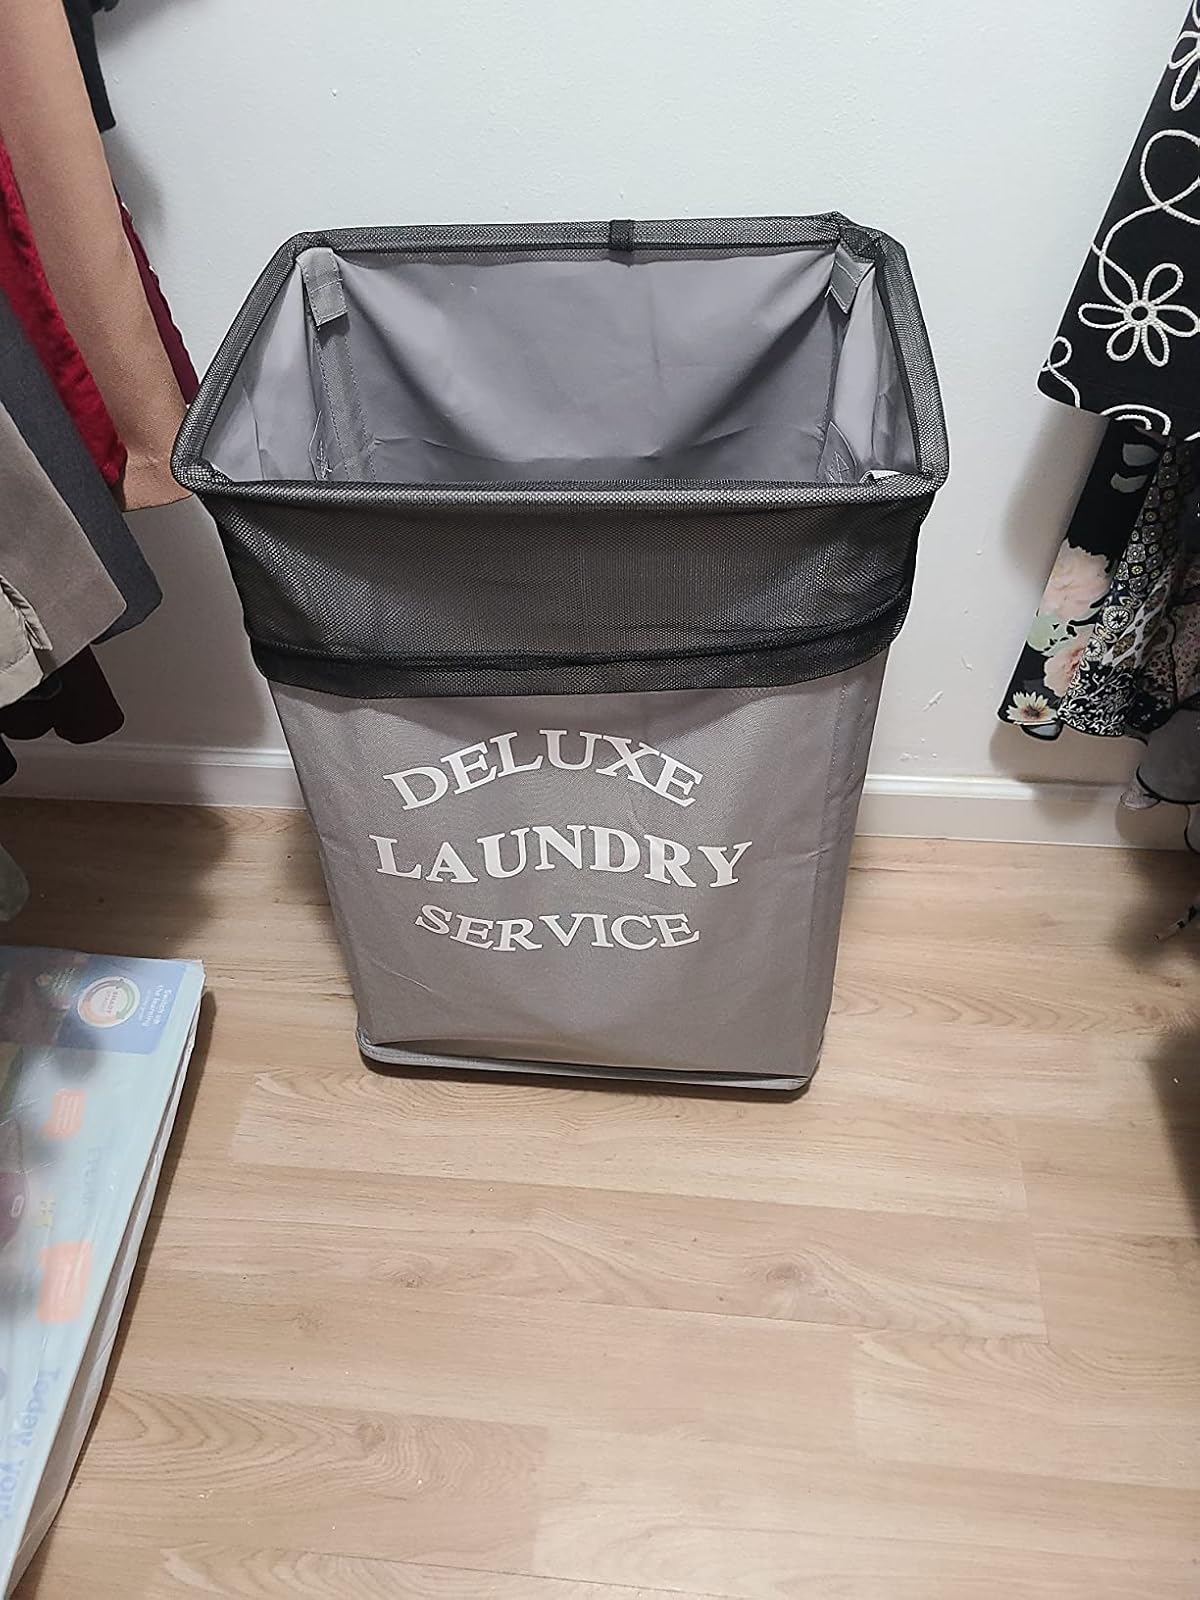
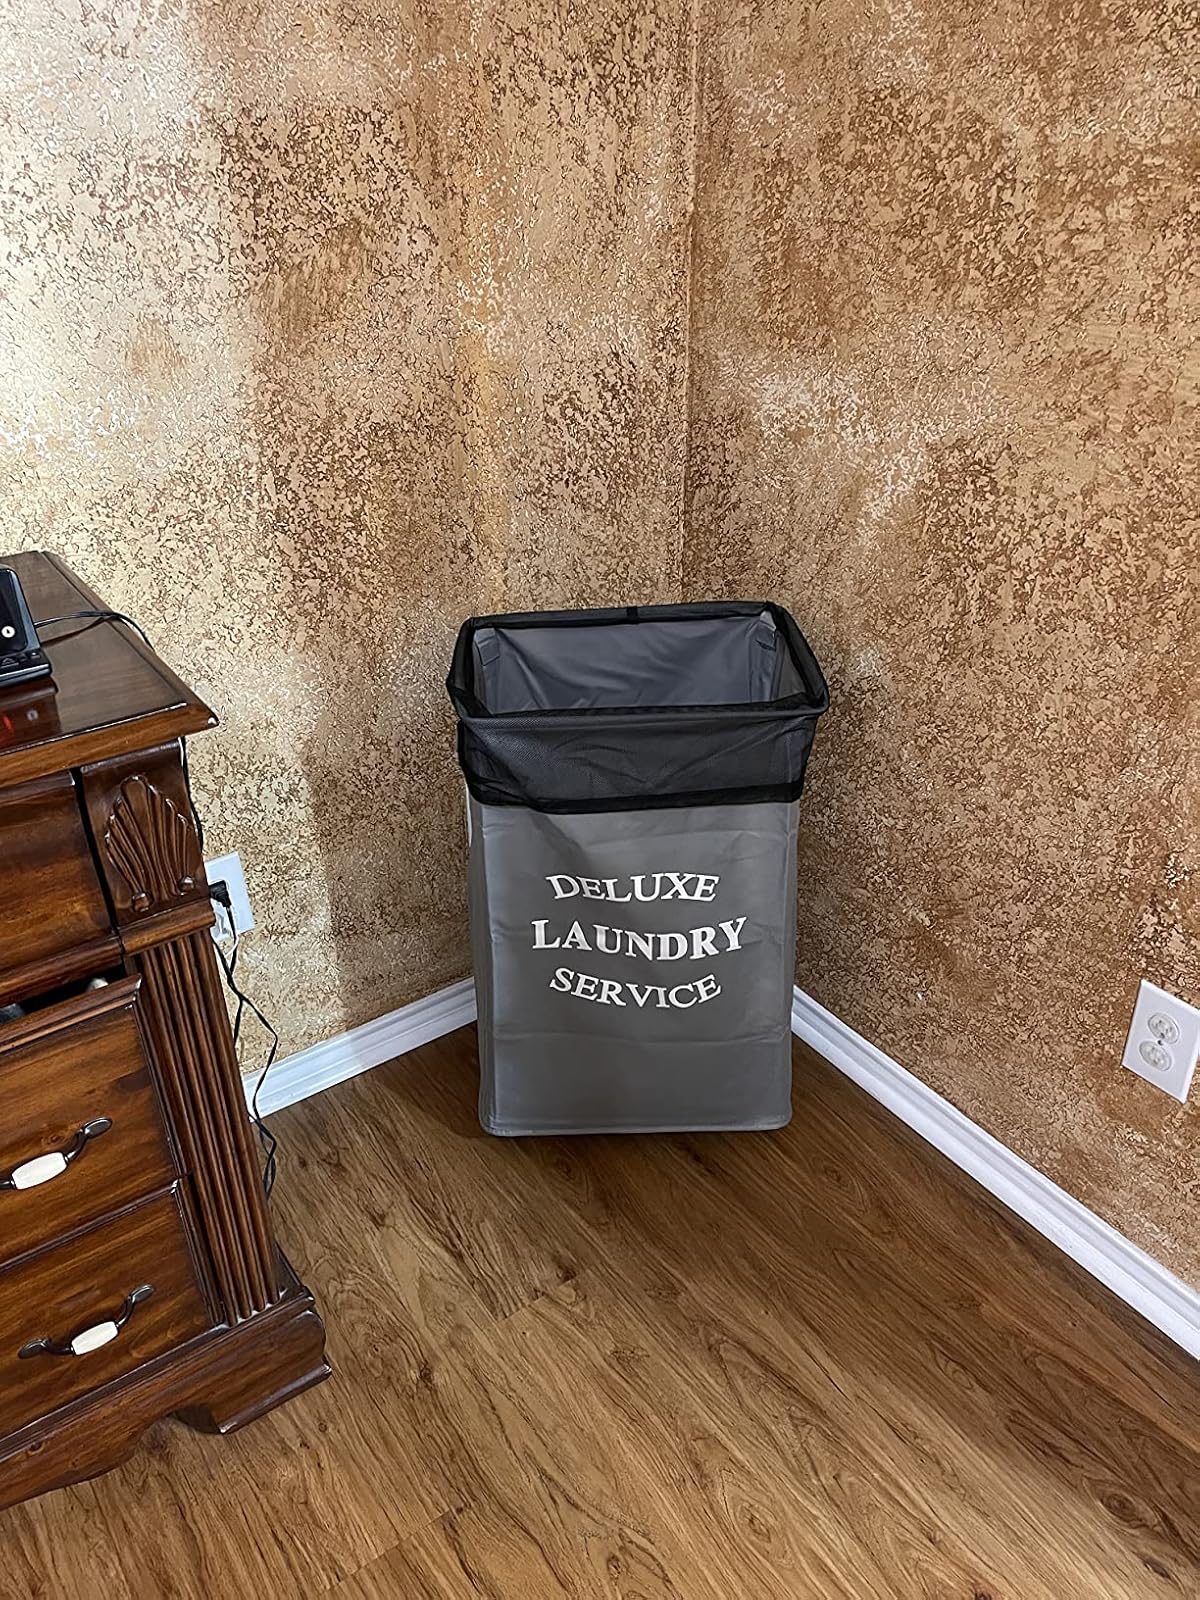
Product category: items_hamper
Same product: yes